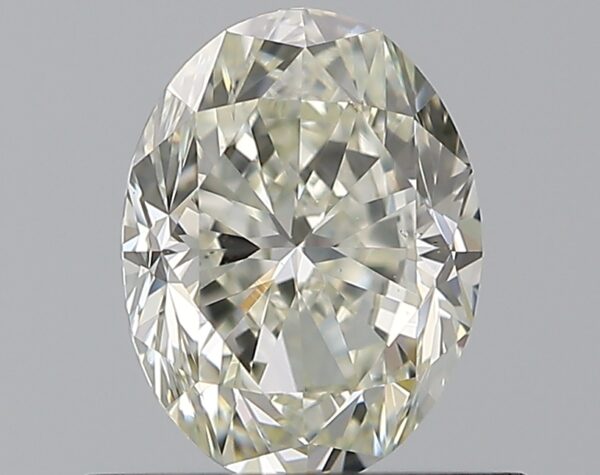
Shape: oval
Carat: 0.7
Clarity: VS2
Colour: K
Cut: GD
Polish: EX
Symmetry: VG
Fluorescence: F
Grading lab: GIA
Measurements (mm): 6.34 x 4.77 x 3.27